Augustus Cole

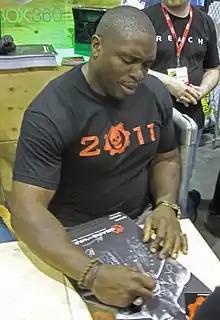
Lester Speight voiced Cole in all video game appearances.

Cole is named after Phil Cole, a level designer at Epic Games. Cole is concepted as an ex-professional player of Thrashball, a contact sport heavily inspired by American football, prior to the events of the video game series. Cole and Baird's roles were originally reversed, with David Beckham as the inspiration for Baird as a sports star. Former The Coalition studio head Rod Fergusson revealed in an interview that Cole was originally going to be named "Gus the Bus", but the developers were concerned that they would infringe on the nickname of a Pittsburgh Steelers football player who matched the Bus reference; as a result, the studio went with the name "Cole Train" instead. Fergusson noted that players would be able to pick up references about "Gus" if they have played the original game, as the voice actor of series protagonist Marcus Fenix John DiMaggio was instructed to say the "Gus" line with Cole, but the studio did not do much more from a dialogue perspective. The development team later used Jamie Foxx's character from the sports drama movie "Any Given Sunday" as Cole's archetype.